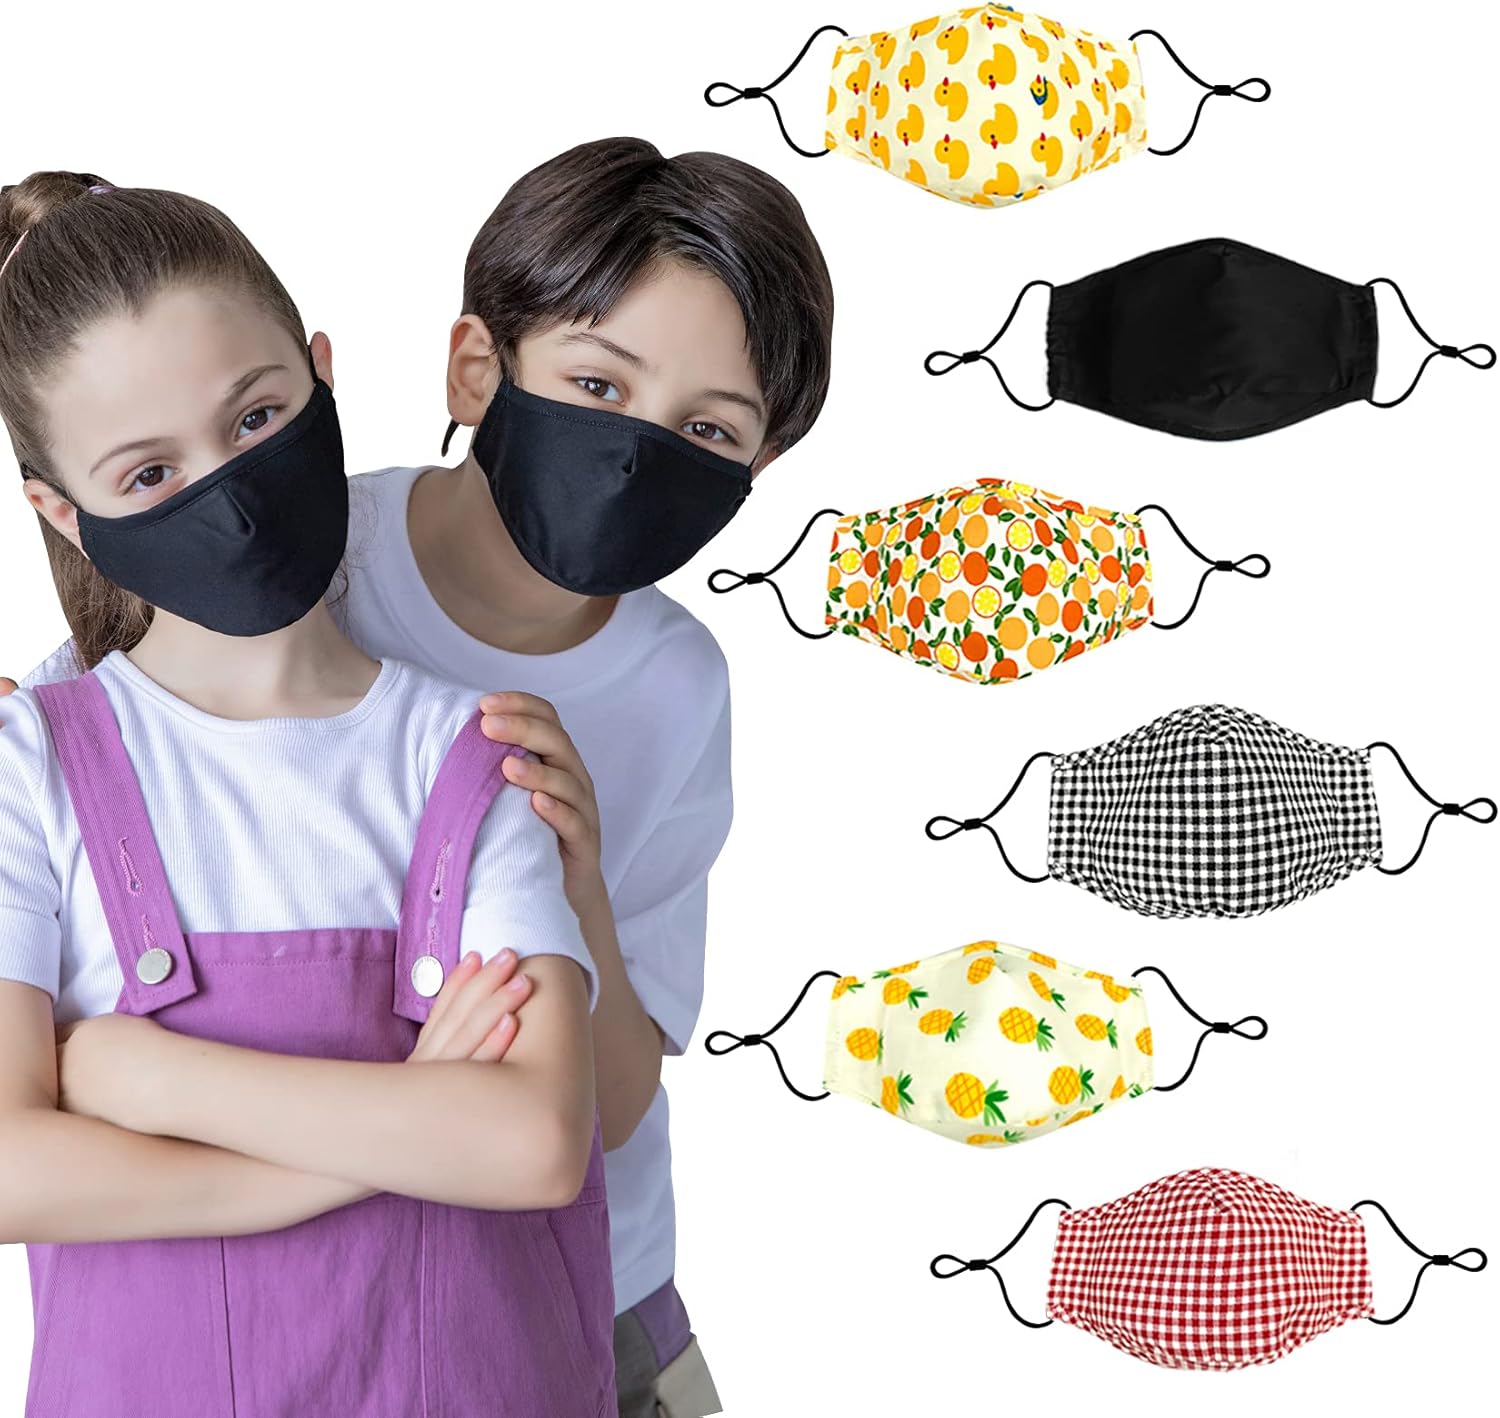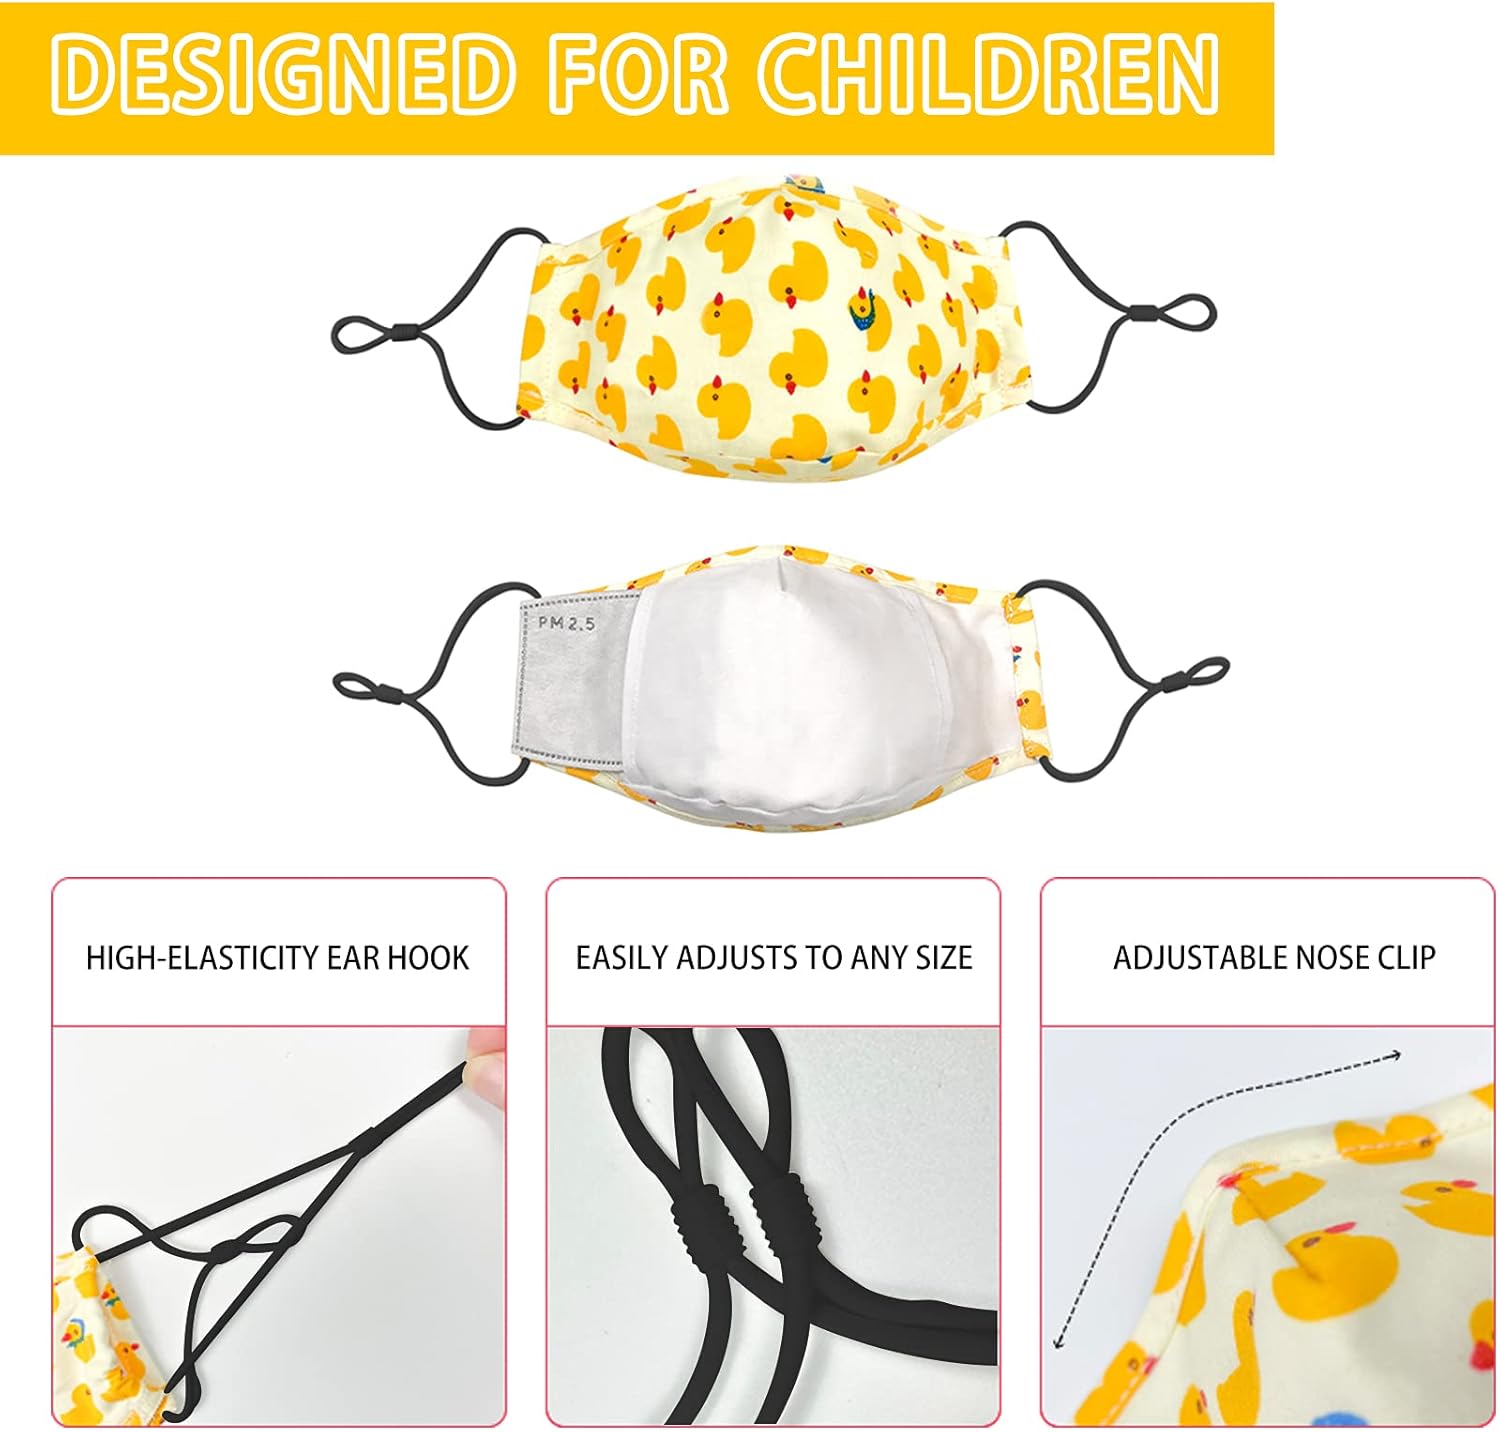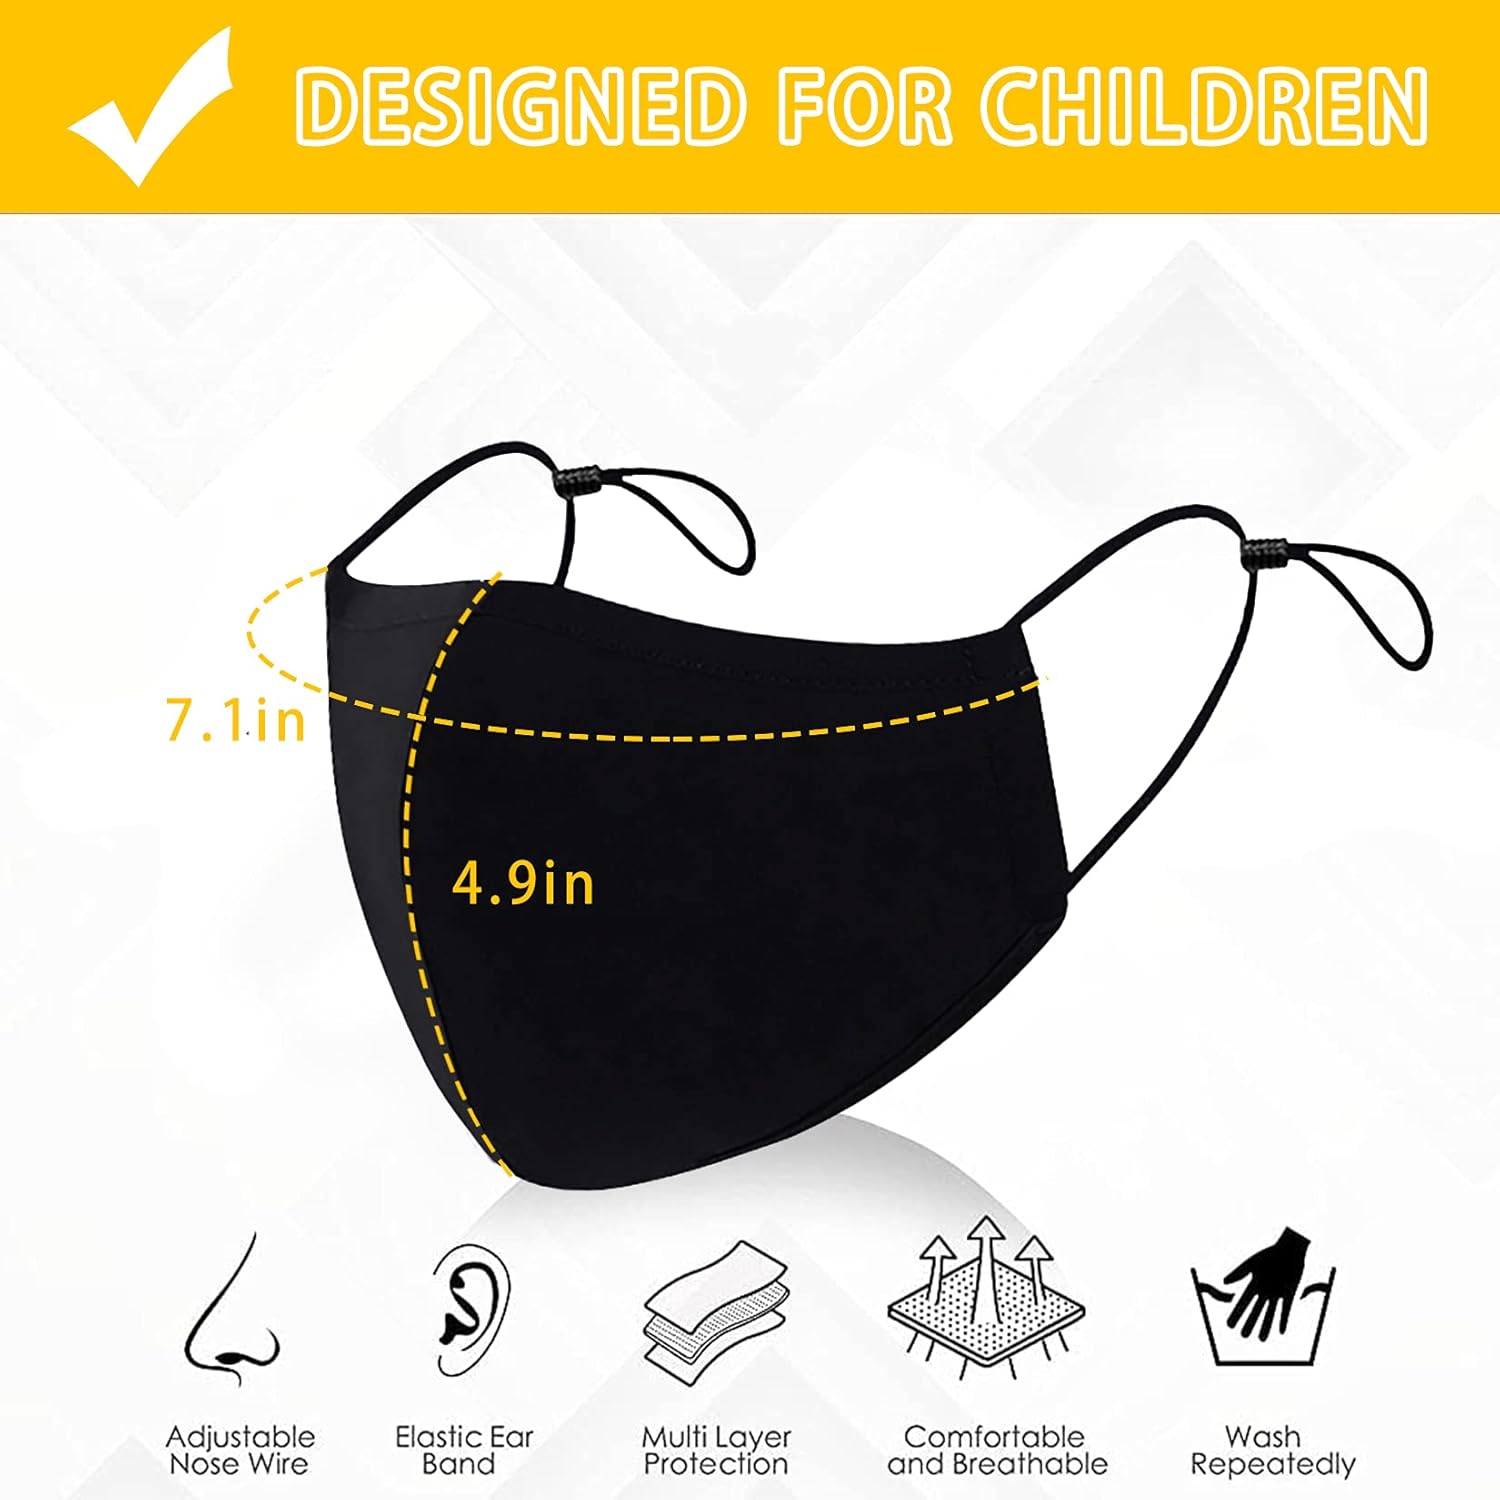
WCOVZICY 6Pcs Washable Reusable Kids Face Mask , Cloth Cotton Cute Breathable Unisex Facemask , Fabric Covering with Adjustable Ear Loops for Girl Boy Children Gift
Category: AMAZON FASHION
"6PCS Washable Kids Face Mask With Pocket Nose Bridge Reusable Cotton Cloth Cute Breathable Adjustable Masks Fashion Designer -Feature: 1.Washable & Reusable 2.Lightweight, skin friendly, and breathable material 3.Fashion 3D Design 4.Adjustable earloops Face Mask -Specification: Material: cotton，Polyester stretchy fabric Color: as the picture shows Package Included: 6 * Face Mask -Notice: If you have any questions about the product, we can provide a 60-day return without reason."
Features: Ear Loop closure | [Washable Kids Face Mask]- Manufactured of materials,the reusable face cover is soft,breathable,lightweight,durable and especially safe for children’s delicate skin.Designing with cute patterns and a variety of colors adds joy to your kids daily life.(PACKAGE INCLUDE: 6 x face masks ) | [Adjustable Earloops ]- Elastic earloop can be adjusted to any boys or girls' face shape to ensure a comfortable wearing experience.Both side of Earloops have a adjuster,one size fit for most Children.You could adjust the elastic ear loop to the most comfy place to free your ears. | [Multiple Protection]- Featured with 3 layer fabric lining and 3-D face design.it perfectly cover mouth and nose with great protection and breathability at the same time, protecting kids from being harmed by wind,haze,allergens,pollutants,ash,UV etc to inhibits the entry of many particles. | [Wide Application]- It’s an ideal protective companion for your kids to enjoy fun in different occasions like parks, school, streets, supermarkets, suburbs, game room while doing indoor and outdoor activities, such as Halloween event,Christmas festival,shopping,hiking, running,riding,cycling,fishing, surfing skiing,snowboarding and so on. | [Good Gift for Child]- Focus on creating good products that children love. Carefully selected from the cutest and most fashionable designs for children, is a good gift for them in this period. We value our customers and hope you enjoy a pleasant shopping experience!If you have any questions, please feel free to contact us. | Department name: unisex-child